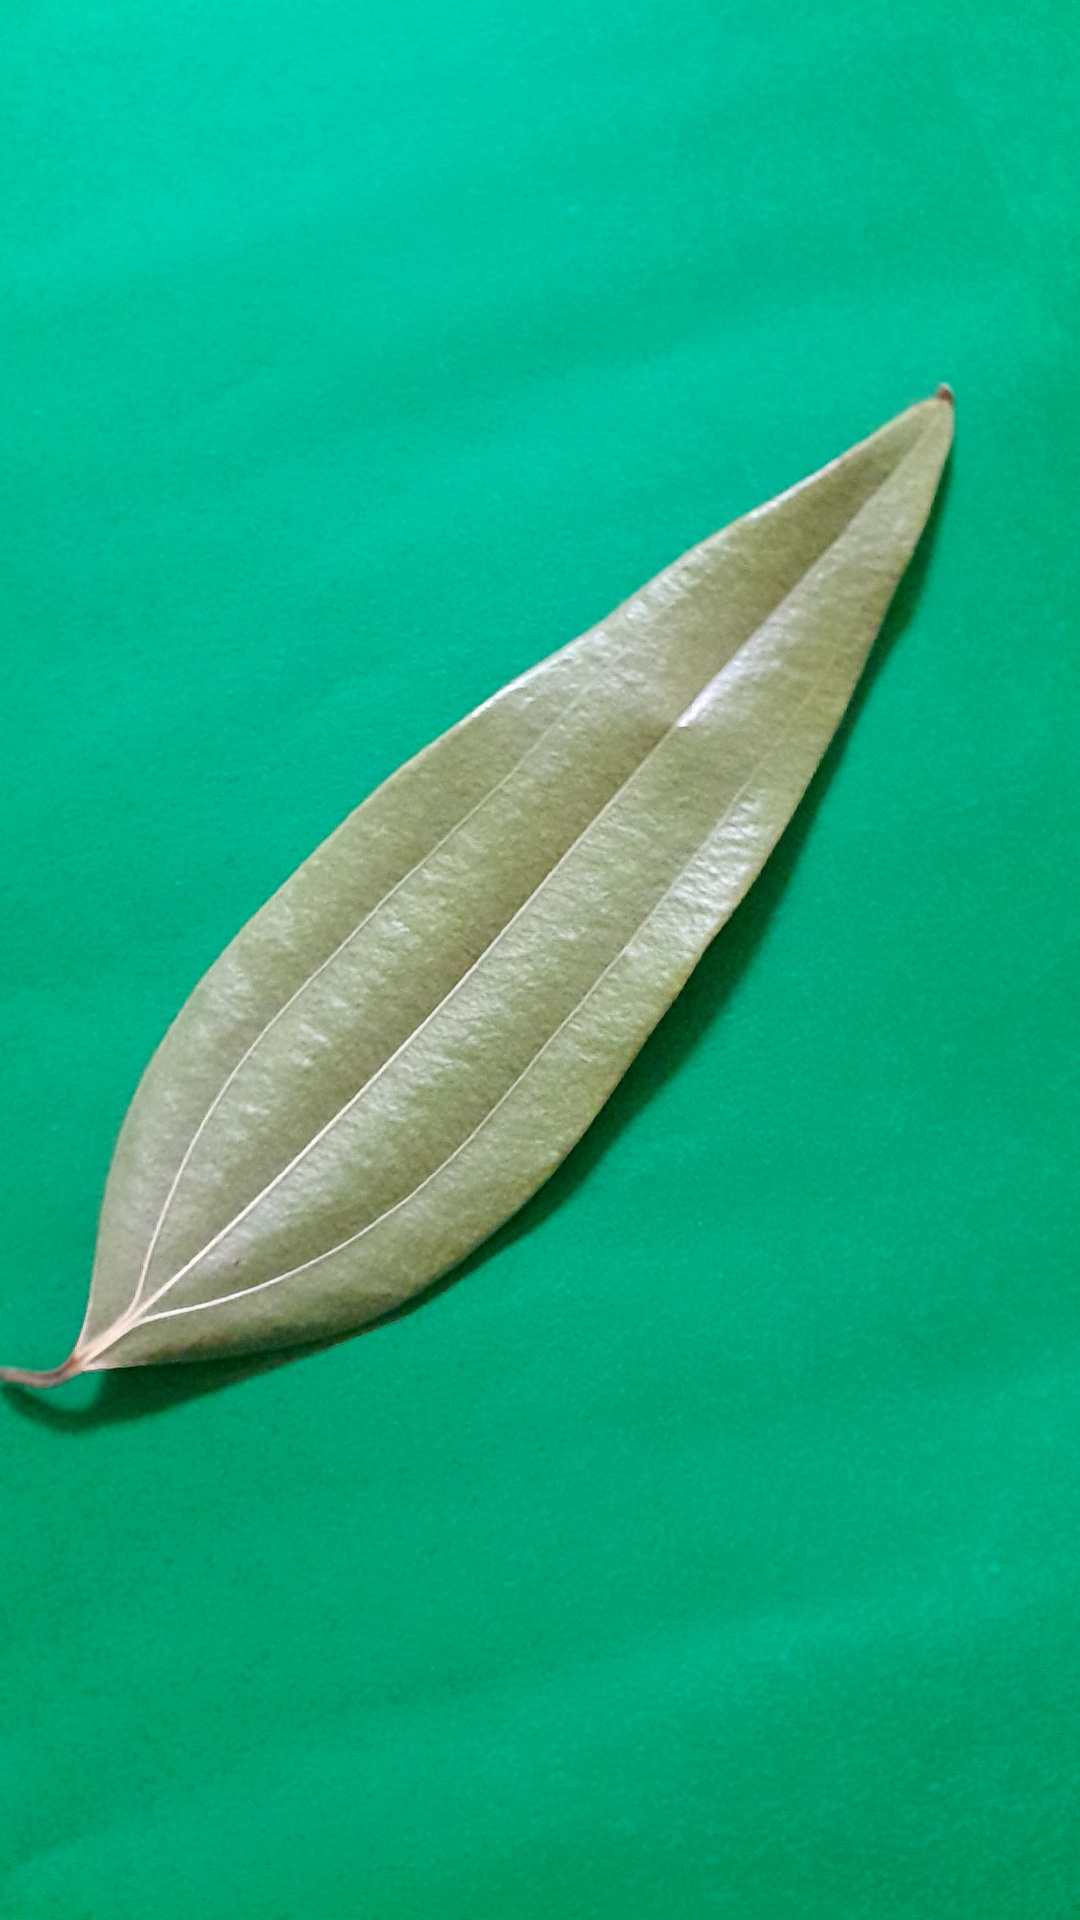
Label: Dry Leaf